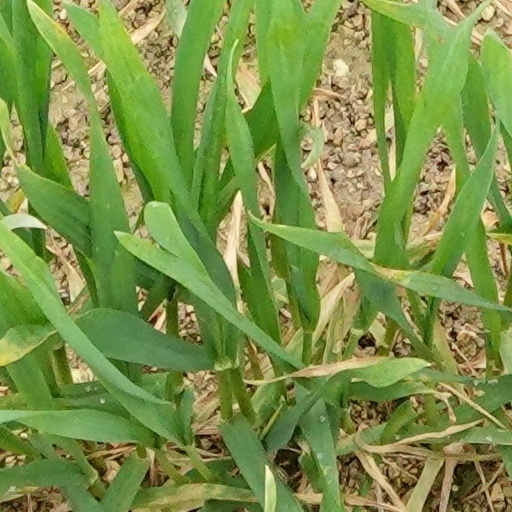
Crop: wheat